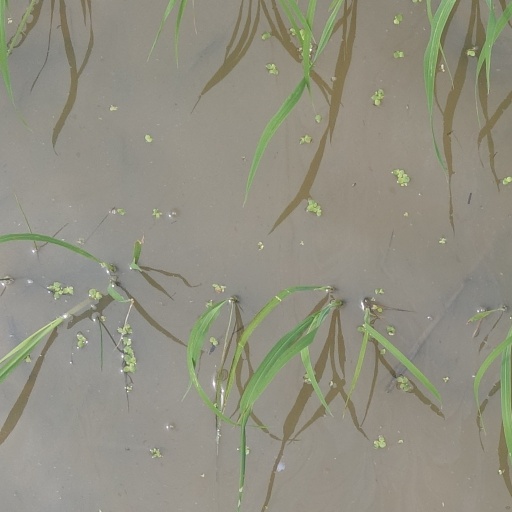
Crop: rice